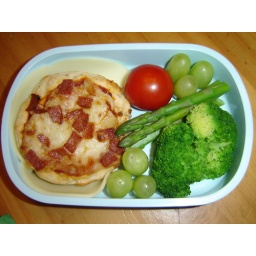
made in the big oven in my old Easy Bake Oven cake pans!